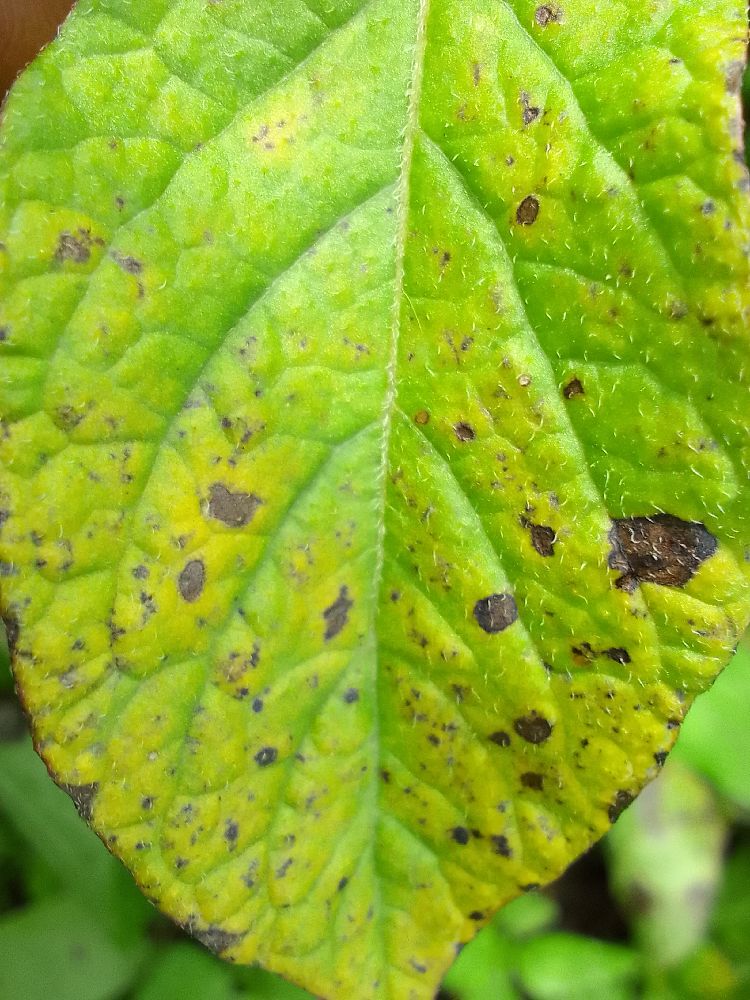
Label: Early blight